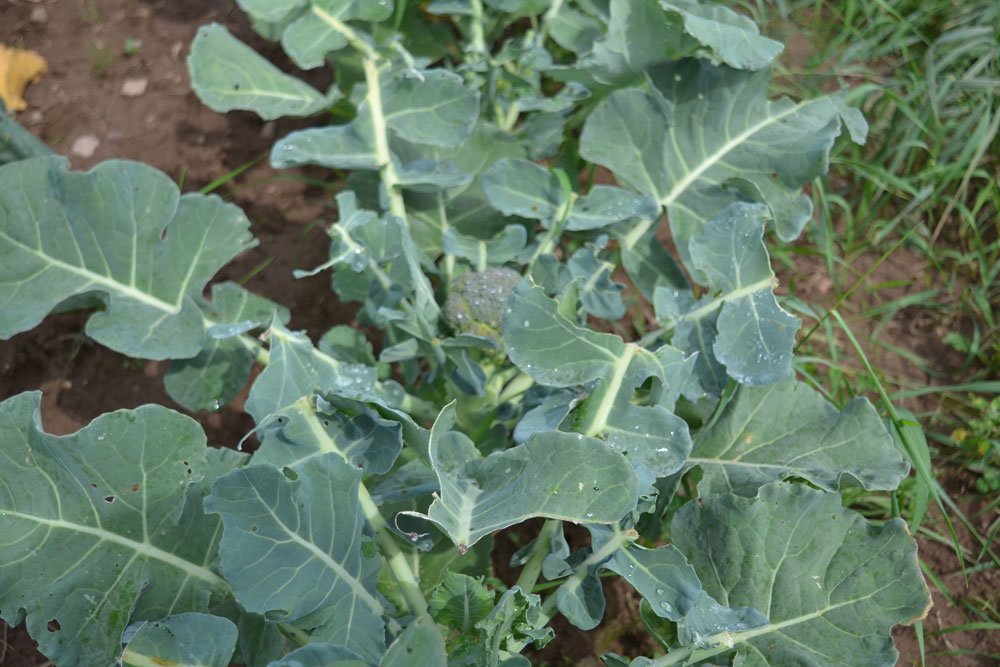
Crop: unknown
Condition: broccoli